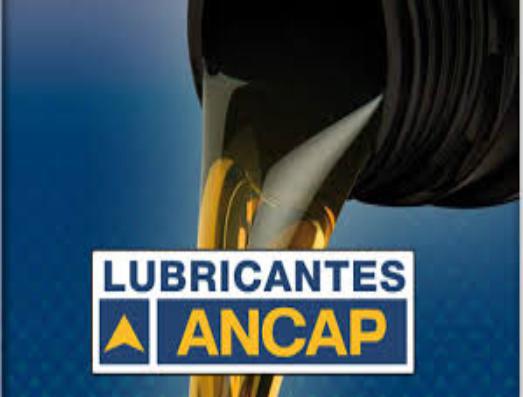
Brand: ANCAP-2
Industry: Transportation